LMS Ivatt Class 2 2-6-2T 41241

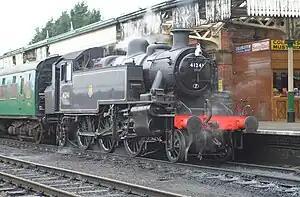
41241 Waiting to depart from Loughborough Central on the Great Central Railway.

41241 is an LMS Ivatt Class 2 2-6-2T that was built at Crewe Works in September 1949. It is one of four members of the class left in preservation but one of only two that is located on the mainland (the other locomotive being 41312); the other pair being located on the Isle of Wight.